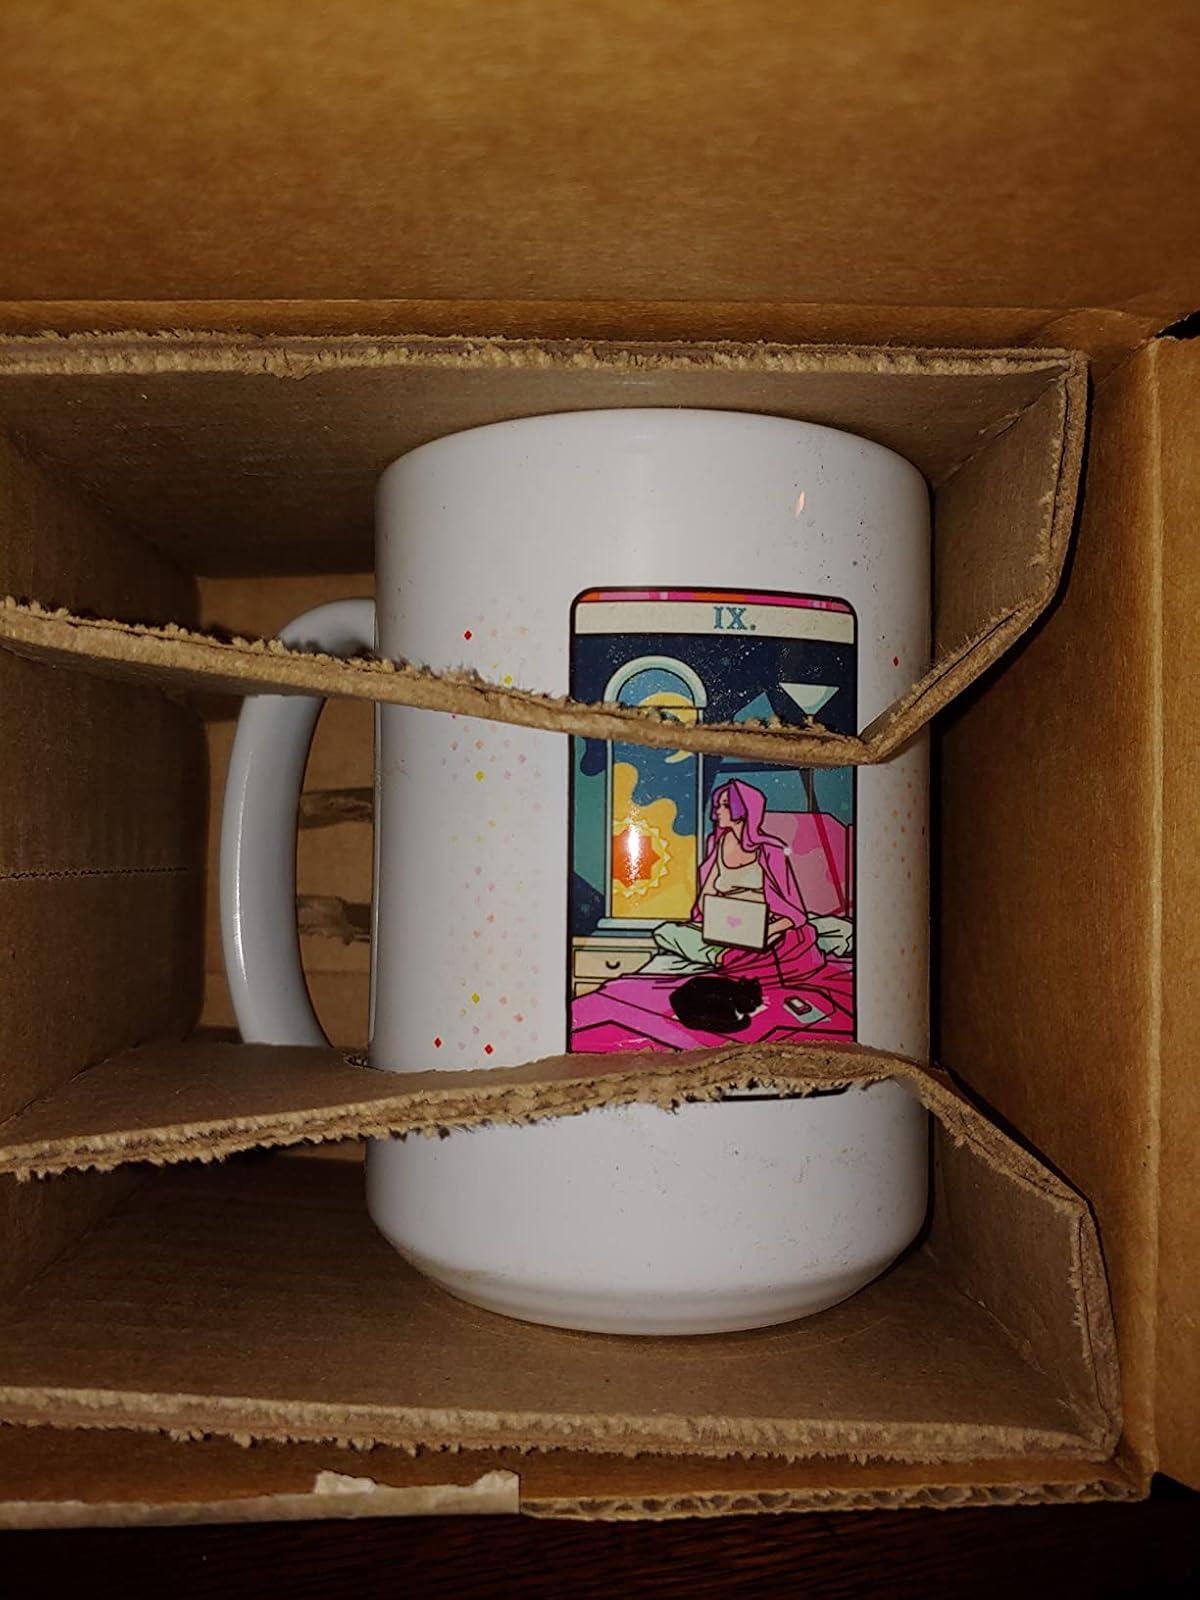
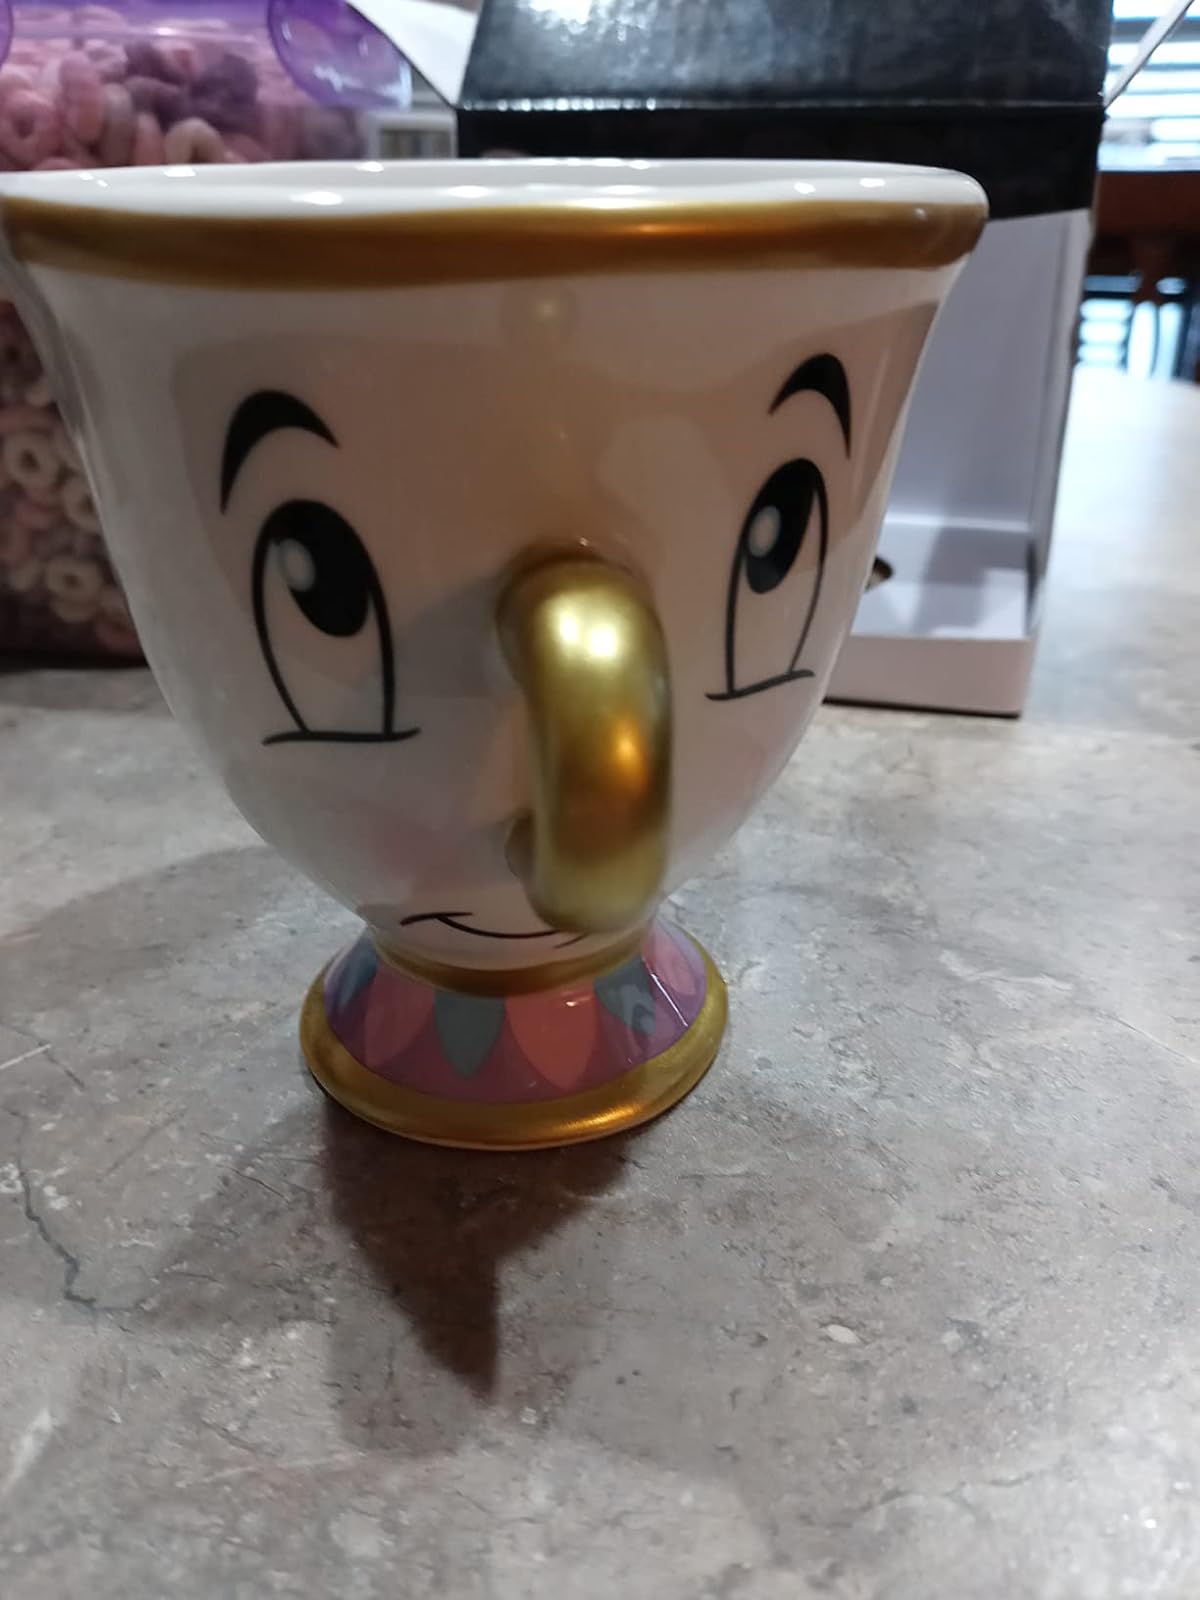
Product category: items_mug
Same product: no